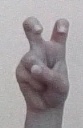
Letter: toot